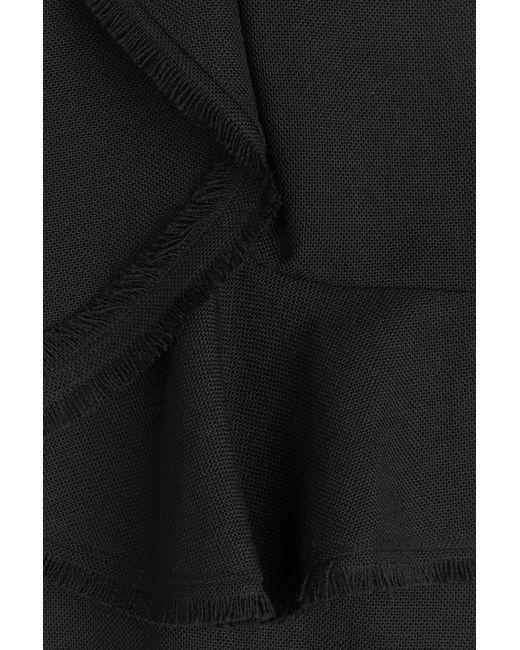
Durchgehender schwarzer Baumwollstoff für Anzüge